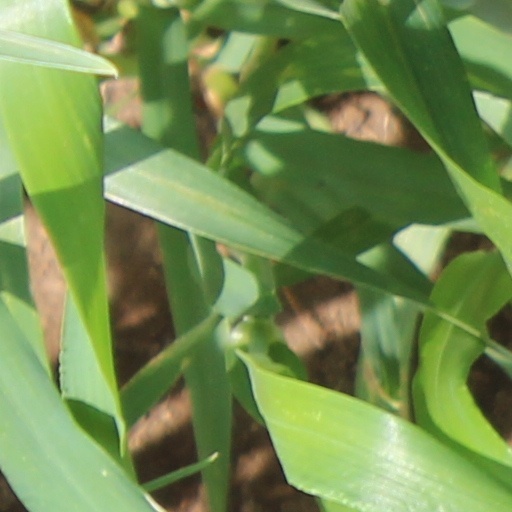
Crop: wheat